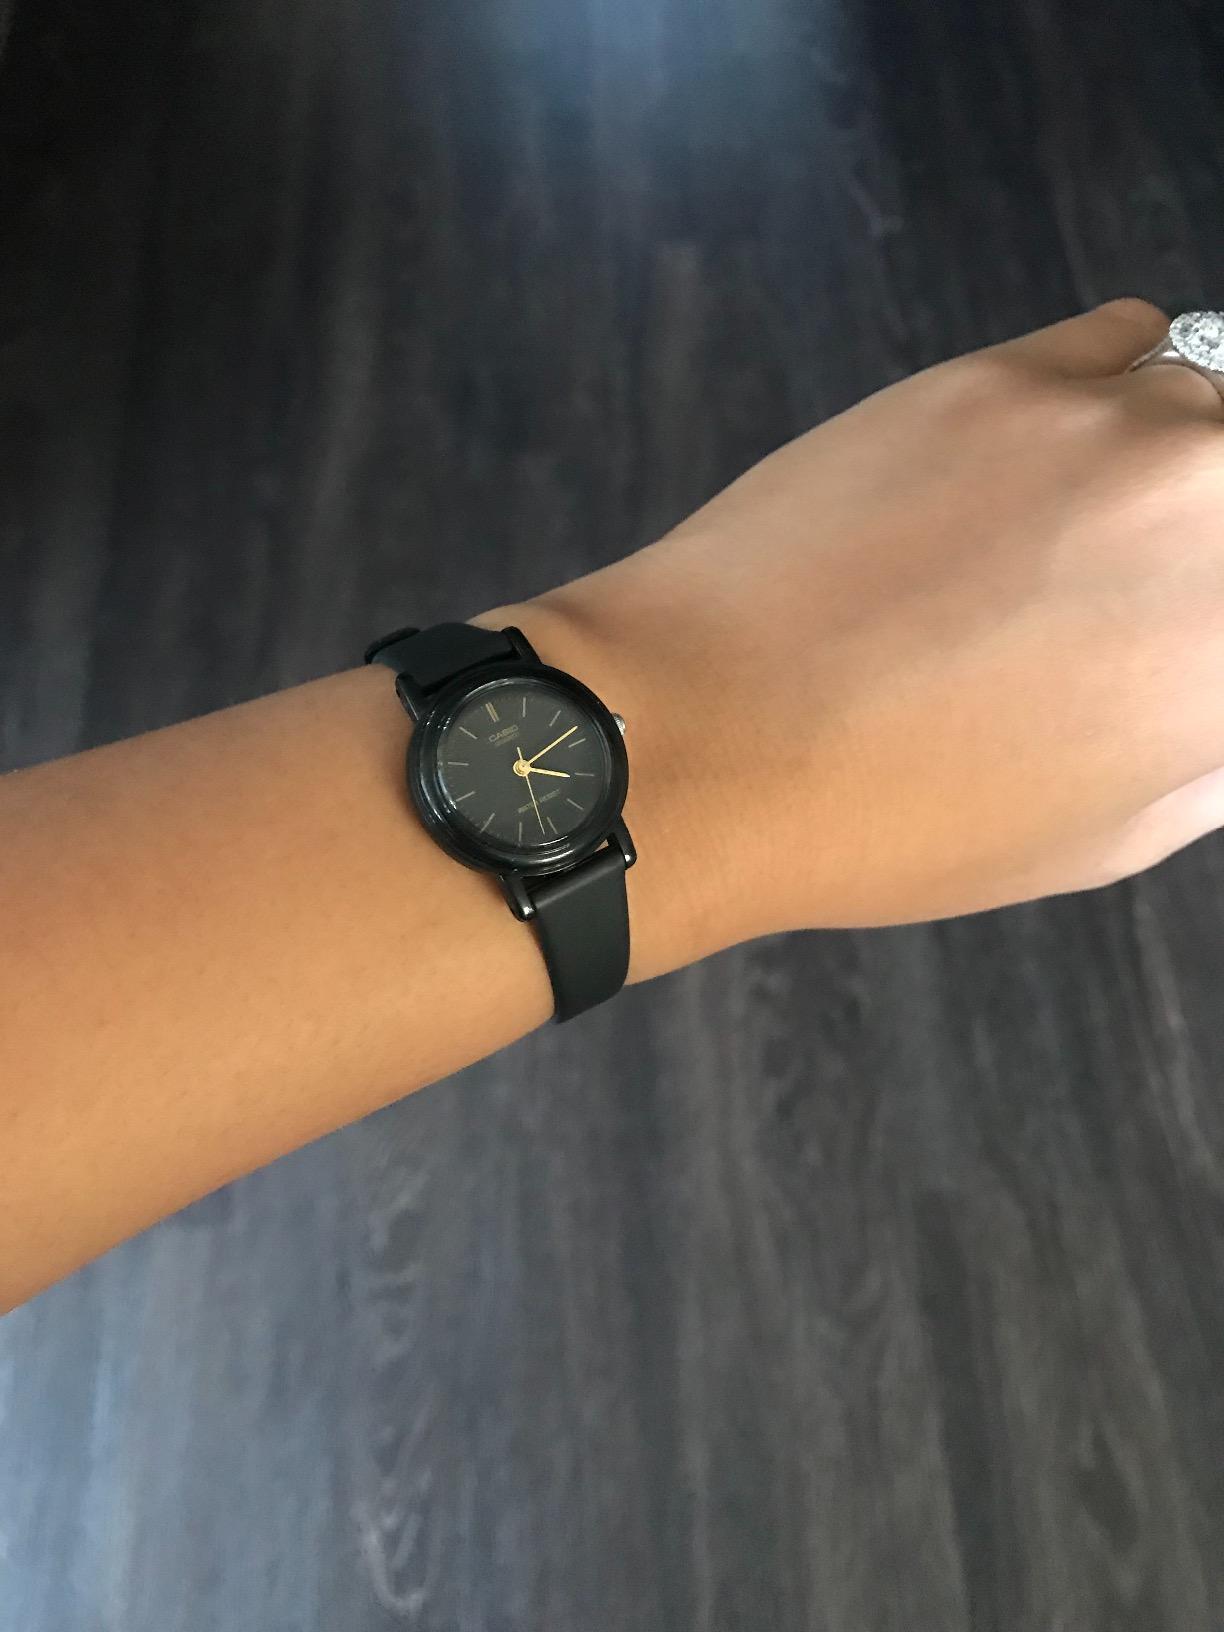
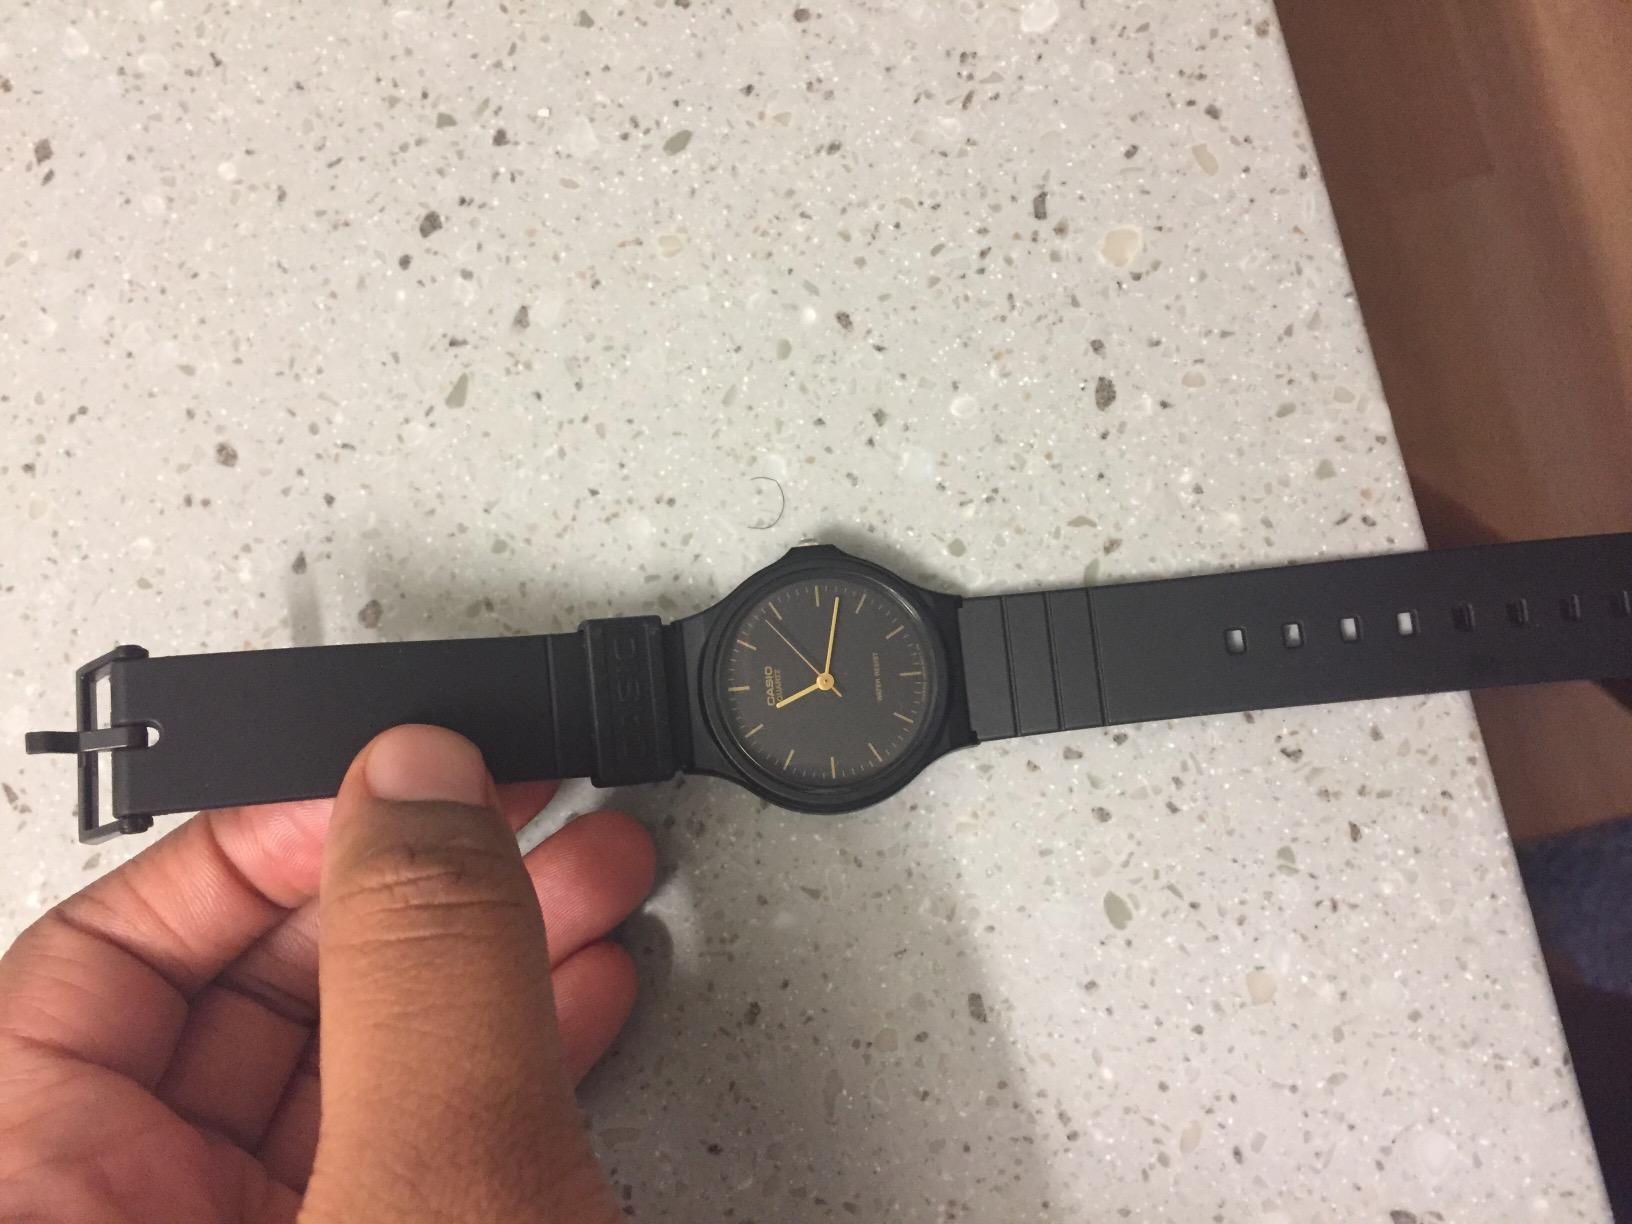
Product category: accessories_watch
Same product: no